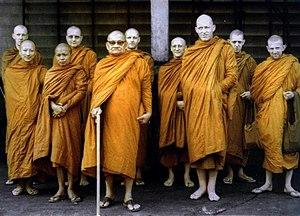
Le bouddhisme est, selon le point de vue, une religion, une philosophie, voire les deux, dont les origines se situent en Inde au Vᵉ siècle av. J.-C. à la suite de l'éveil de Siddhartha Gautama et de la diffusion de son enseignement.
Le Vénérable Ajahn Chah Subhatto, fut l'un des plus grands maîtres de méditation du XXᵉ siècle. Connu pour son style informel et direct, il fut une influence majeure pour le bouddhisme theravāda dans le monde.